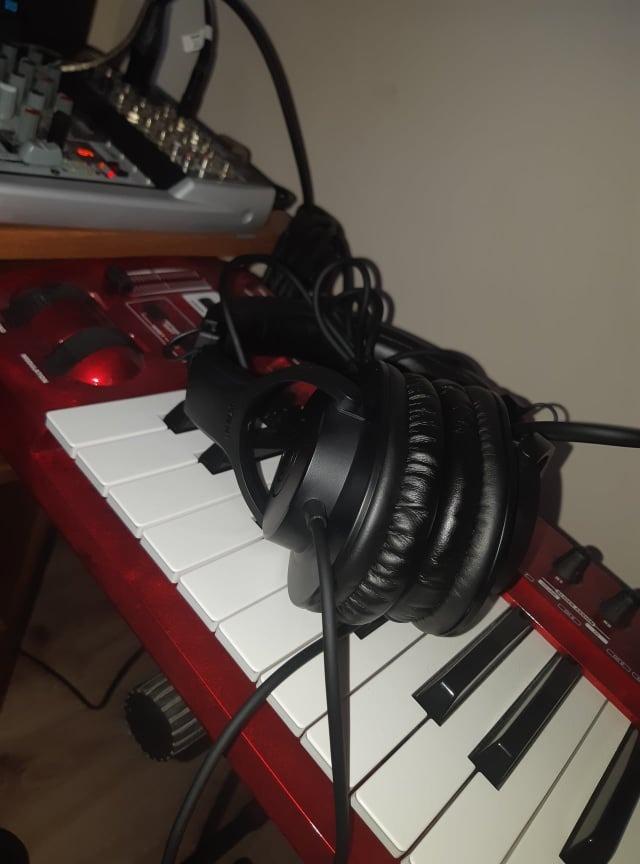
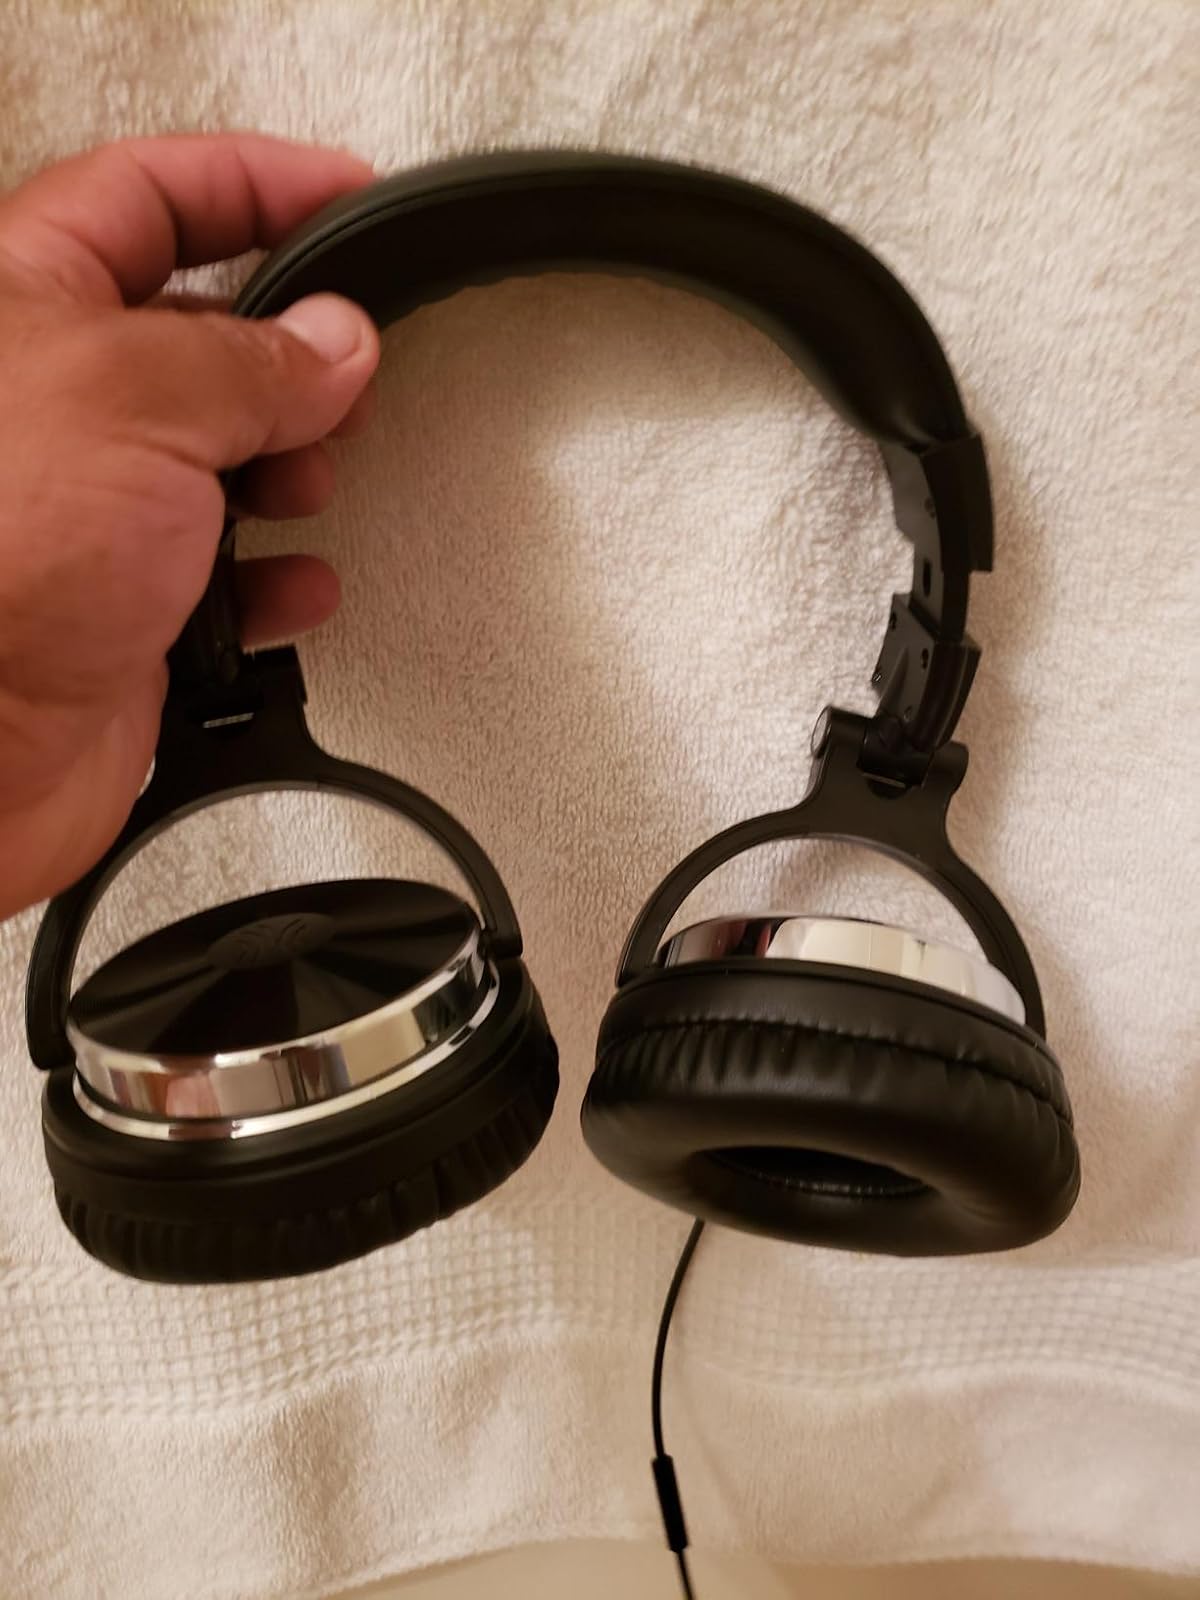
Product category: headphones
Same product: no